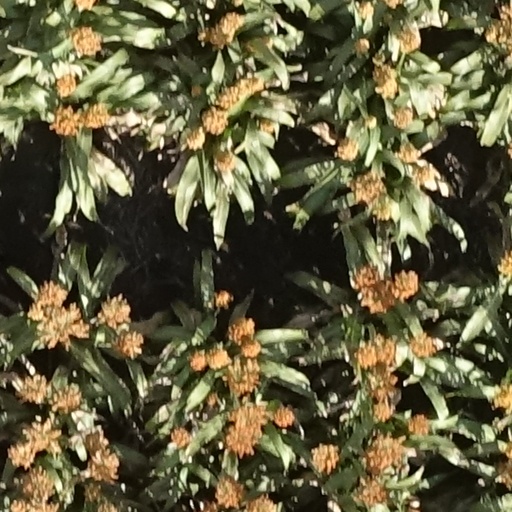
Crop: sorghum